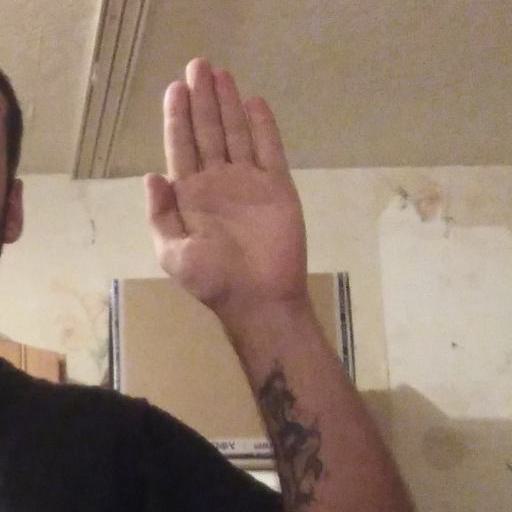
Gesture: stop